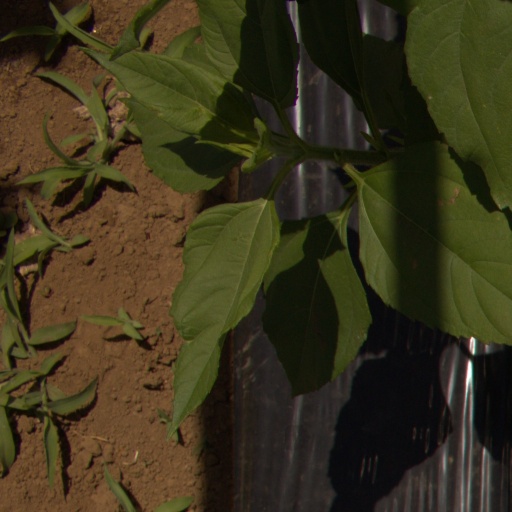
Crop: Jerusalem artichoke